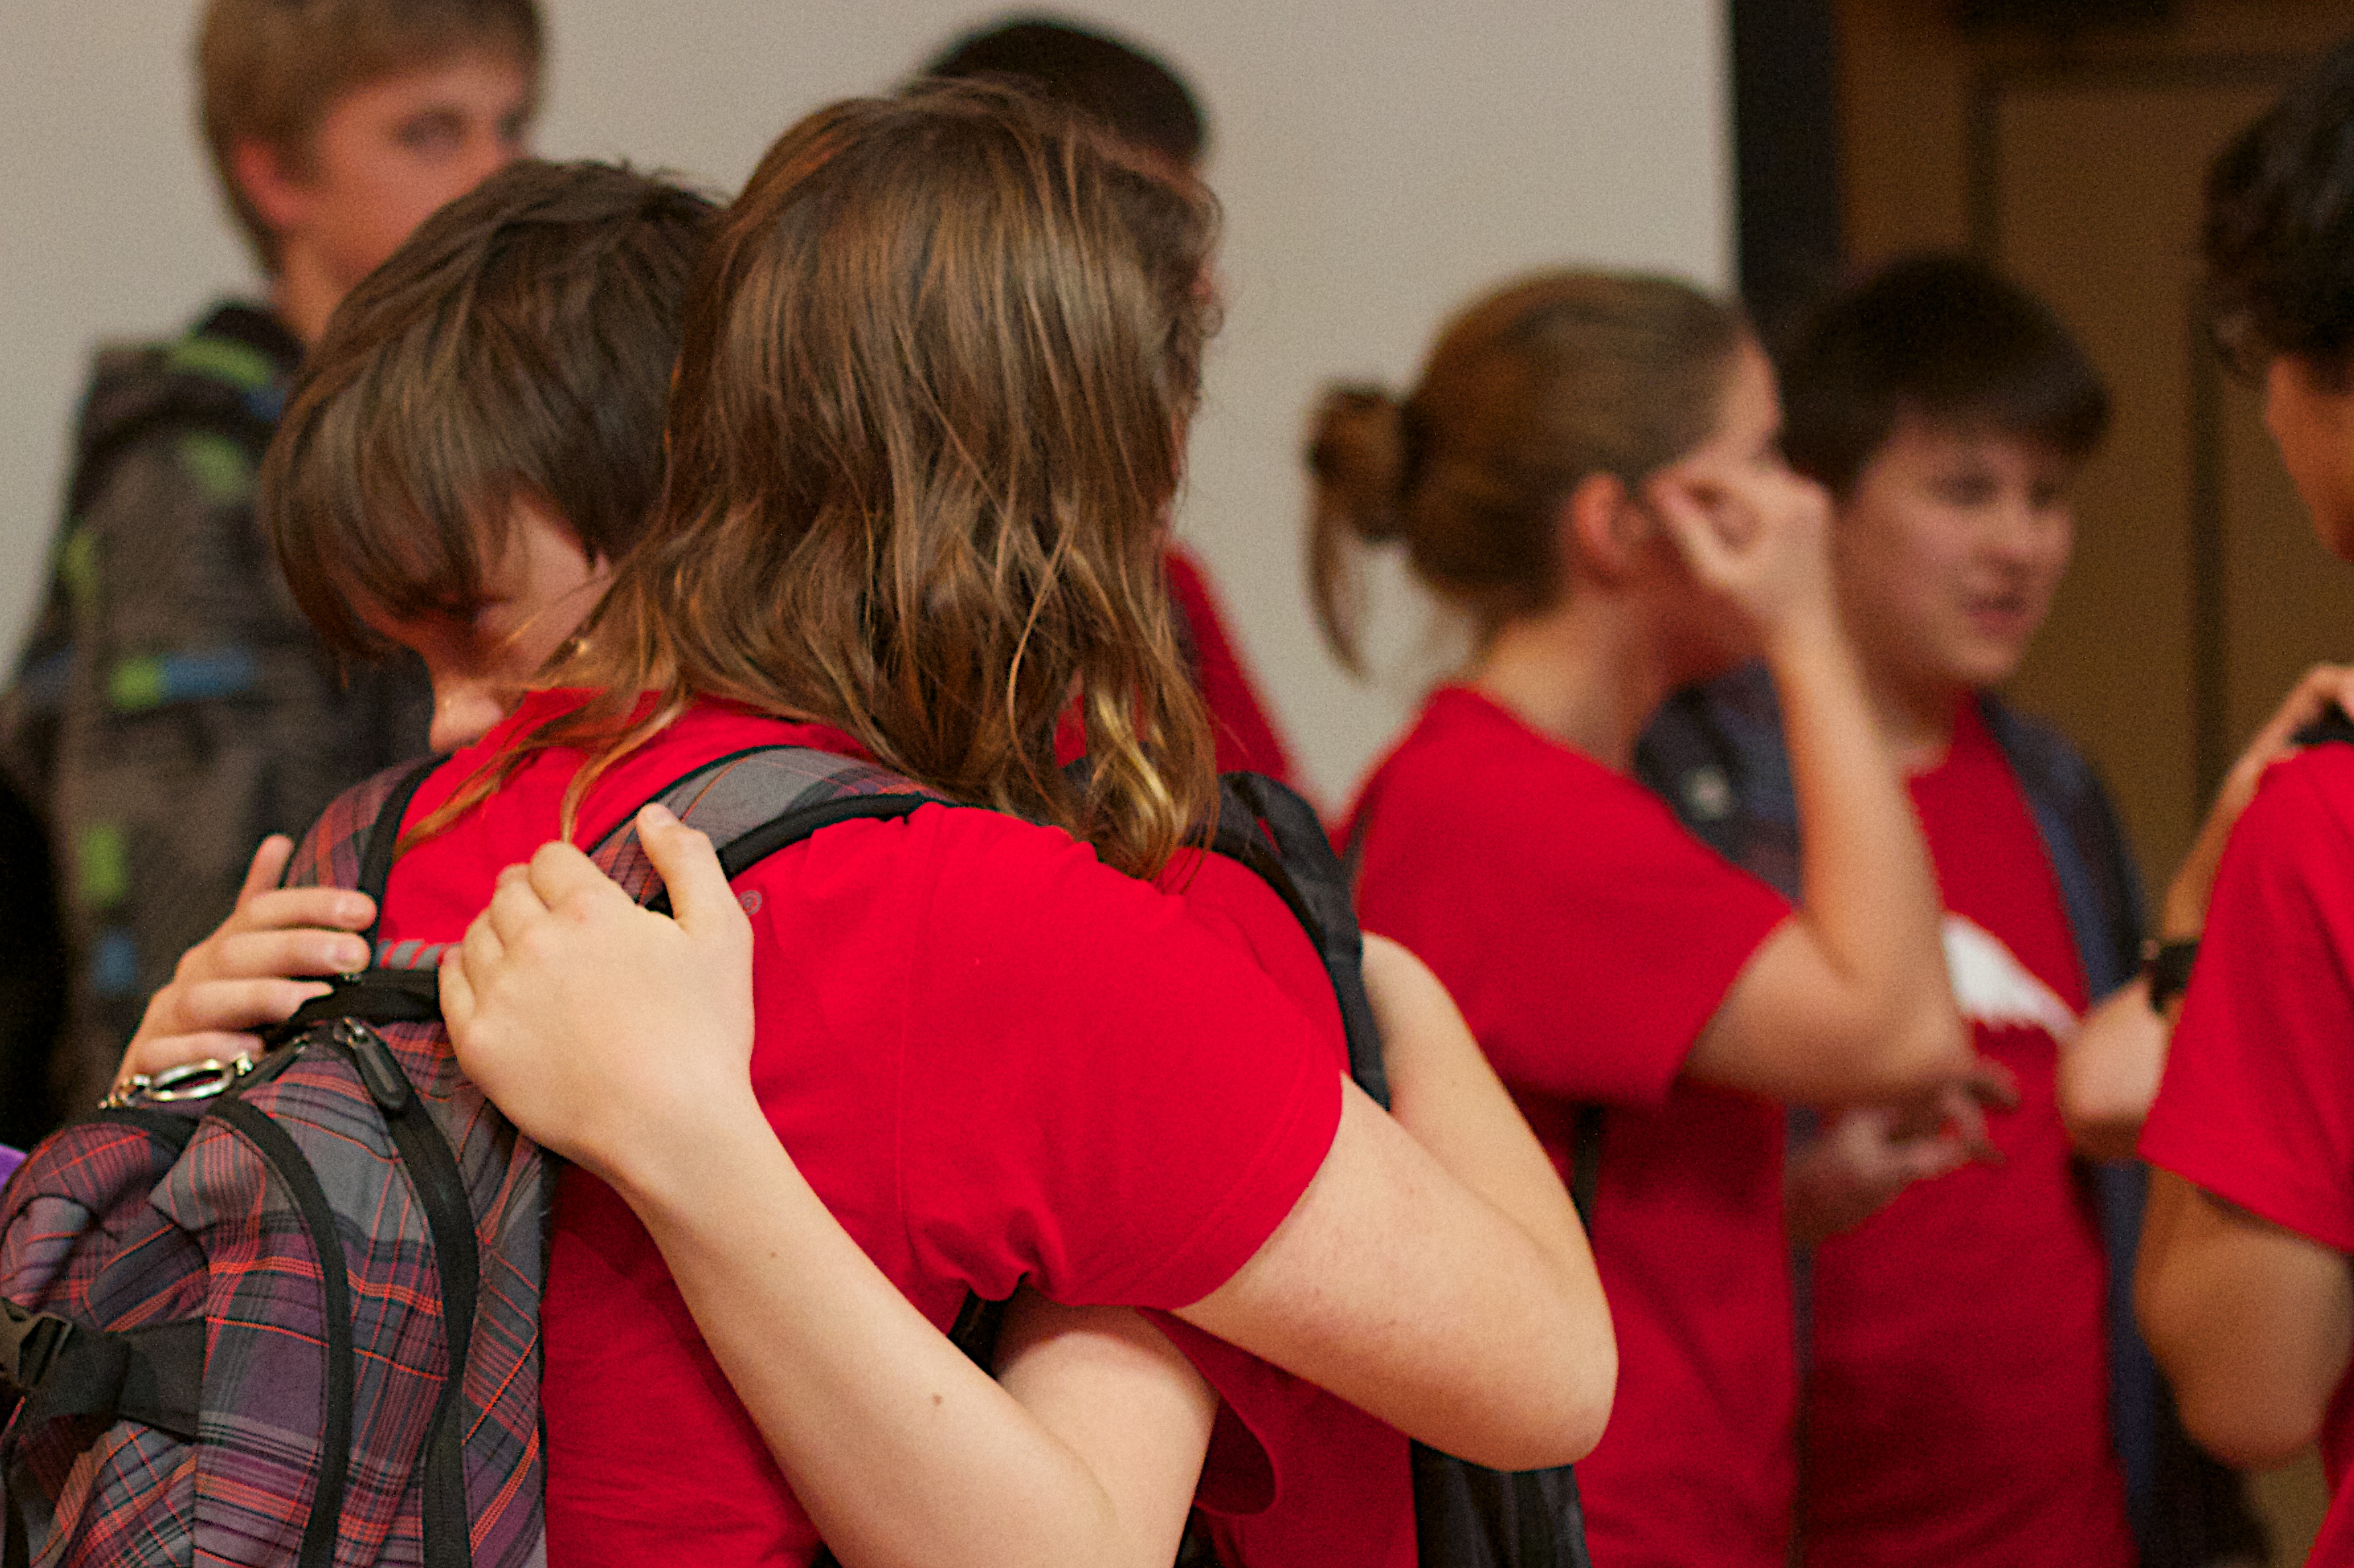
person, youth, child, flatclass2013